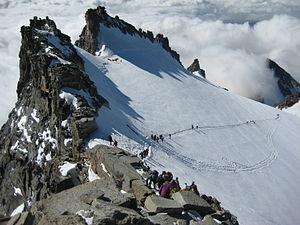
Arrivée au sommet du Gran Paradiso